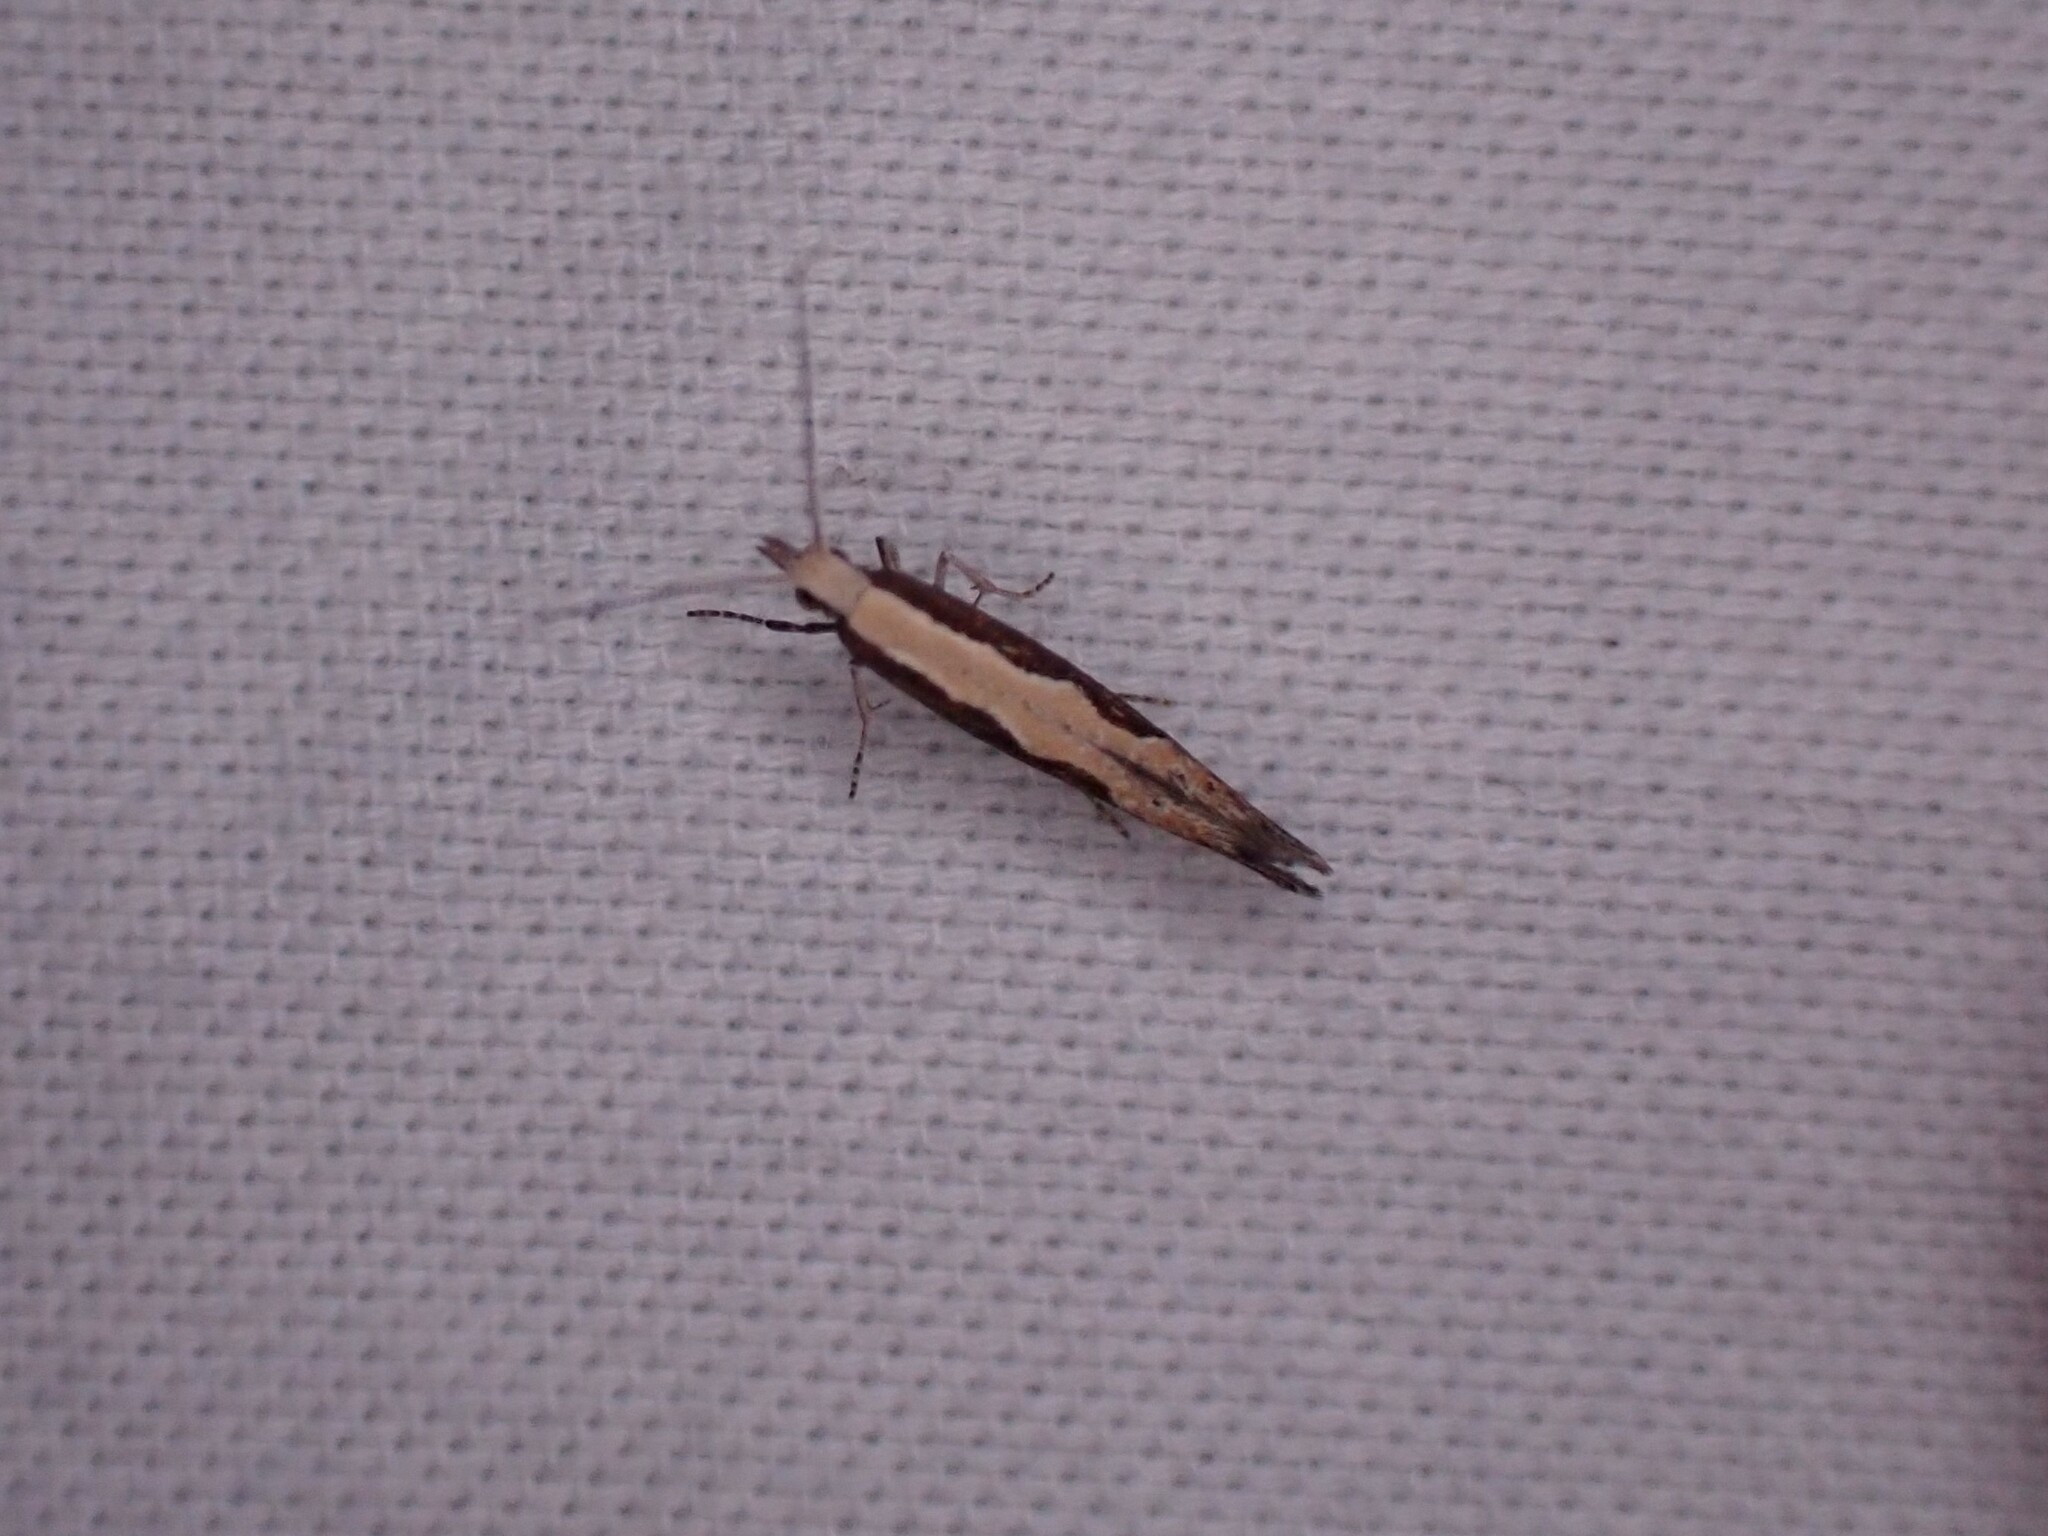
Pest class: diamondback_moth